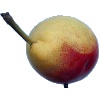
Label: Pear 2